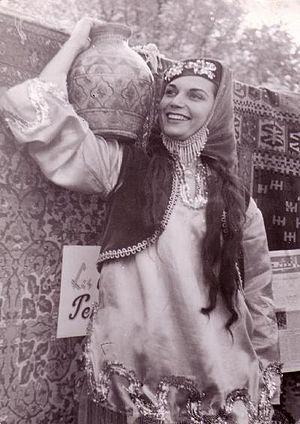
Monir Vakili, née le 19 décembre 1923 à Tabriz et morte le 28 février 1983 à Nivelles, est une soprano iranienne. Elle est la première chanteuse persane à populariser les chansons folkloriques persanes en Iran et sur la scène musicale internationale.